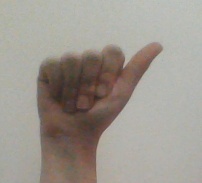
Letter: dhad